Dampier Strait (Indonesia)

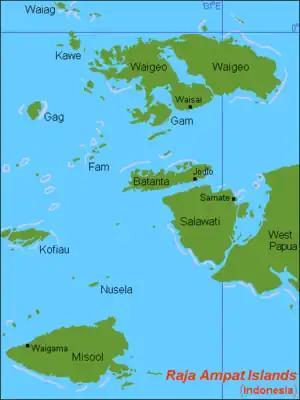
Map of Raja Ampat islands, Indonesia

The Dampier Strait passes through the Indonesian archipelago of Raja Ampat ( Southwest Papua ). Between the islands Batanta and Gam are several islands. The largest of these is the narrow island of . At its eastern tip are the islands of and . Island lies northwest. South of Mansuar are the , the , Djerief and the Mainsfield Islands. At the western end of the strait are the Woodford Reefs and the Fam Islands. Other small islands are located near the coast of the main islands.